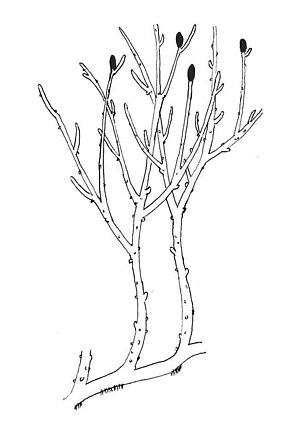
Les Rhyniopsida, appellation qui dérive de la flore de Rhynie, sont une classe paraphylétique des vraies plantes vasculaires, entièrement fossile tout comme notamment le genre Cooksonia, la plus ancienne plante vasculaire connue qui mesurait environ 6,5 cm de hauteur. Elle fut découverte dans l’État de New York, en Écosse, en Bohème, au Canada… Elle présente uniquement des axes à ramifications dichotomes, n’a pas de racines, s’enfonçait dans le substrat et chaque axe se terminait par un sporange.